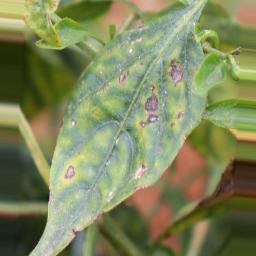
Label: cercospora